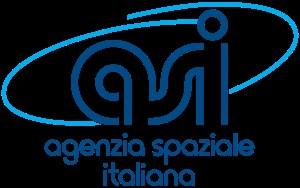
Le programme spatial italien regroupe l'ensemble des activités spatiales civiles ou militaires de l'Italie. L'Italie est en 2014 la troisième puissance spatiale européenne. Elle est fortement impliquée dans le développement du programme scientifique de l'Agence spatiale européenne, la réalisation des composants de la Station spatiale internationale et le développement du lanceur léger Vega.